Pueraria montana

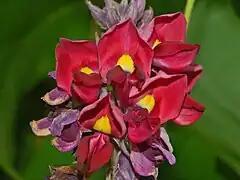
Close-up on flowers of "Pueraria montana" var. "lobata"

Flowers are reddish-purple and yellow, fragrant, similar to pea flowers, about wide and are produced at the leaf axis in elongated racemes about long. The flowering period extends from July through October. The fruit is a flat hairy pod about long with three seeds.